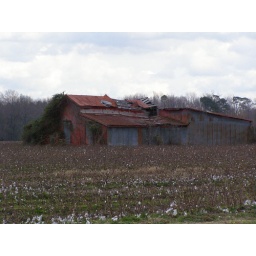
Old red barn in cotton field